Édouard Herriot

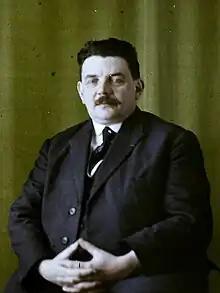
Autochrome by Georges Chevalier, 1923

Member of the National Assembly of France for Rhône : 1946–1957 (He died in 1957). Elected in 1946, reelected in 1951, 1956.